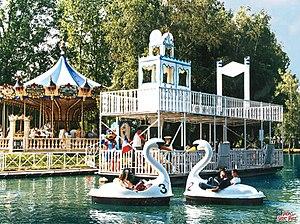
Balade au plan d'eau du Parc Saint Paul